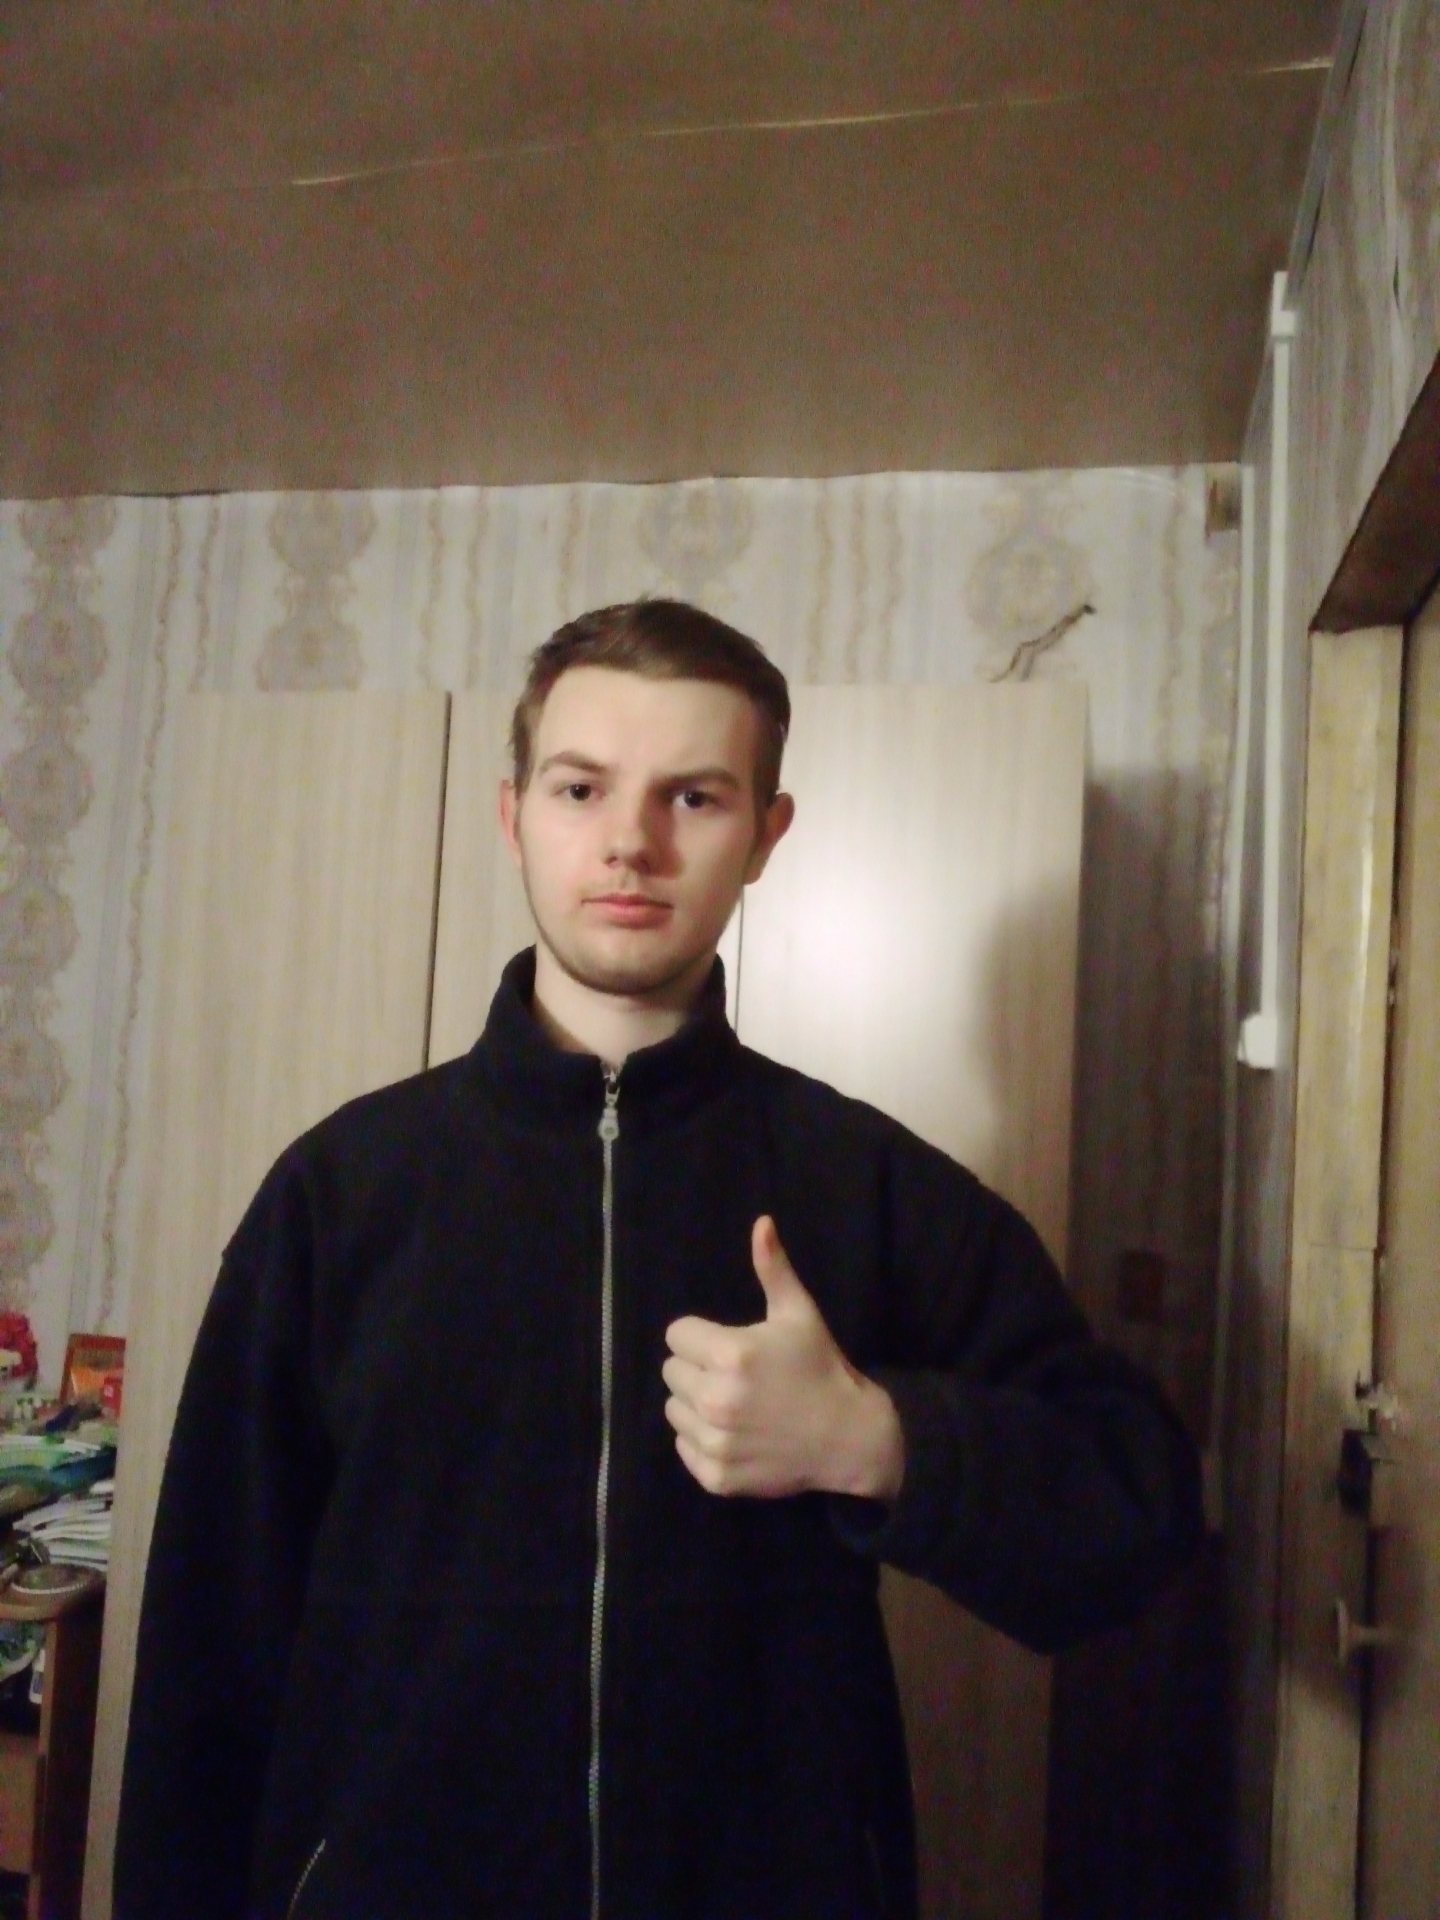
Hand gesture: like